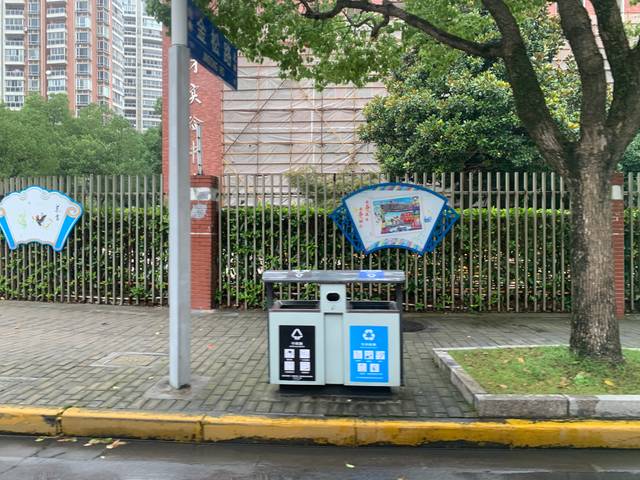
Region: China
Coordinates: 31.227, 121.552